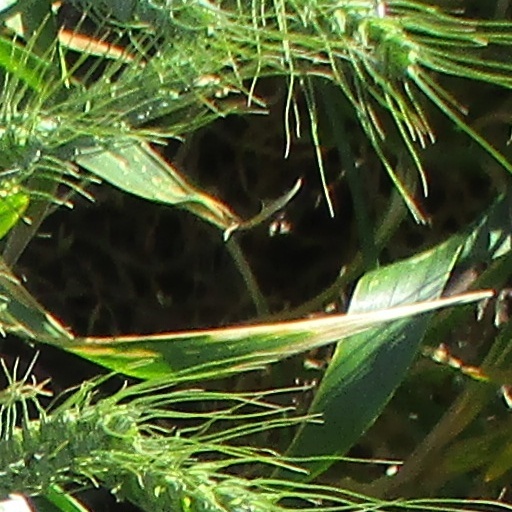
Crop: wheat